Bazin family

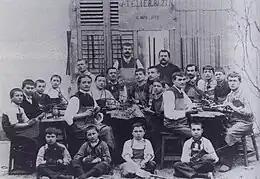

The Bazin family is a highly esteemed family of bowmakers operating in Mirecourt, France from around 1840 throughout most of the 1900s.